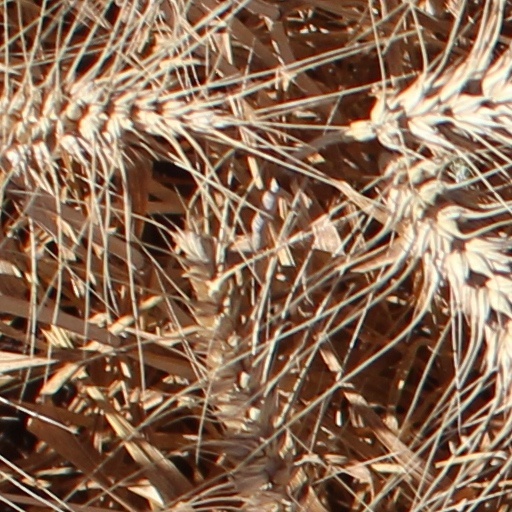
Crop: wheat